Netherlands

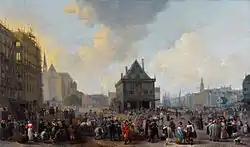
Amsterdam's Dam Square in 1656 by Johannes Lingelbach

Following the declaration of independence, the provinces of Holland, Zeeland, Groningen, Friesland, Utrecht, Overijssel, and Gelderland entered into a confederation. All these duchies, lordships and counties enjoyed a significant degree of autonomy and were governed by their own administrative bodies known as the States-Provincial. The confederal government, known as the States General, was headquartered in The Hague and comprised representatives from each of the seven provinces. The sparsely populated region of Drenthe was part of the republic, albeit not considered a province in its own right. Moreover, during the Eighty Years' War, the Republic came to occupy a number of Generality Lands located in Flanders, Brabant and Limburg. These areas were primarily inhabited by Roman Catholics and lacked a distinct governmental structure of their own. They were utilized as a buffer zone between the Republic and the Spanish-controlled Southern Netherlands.